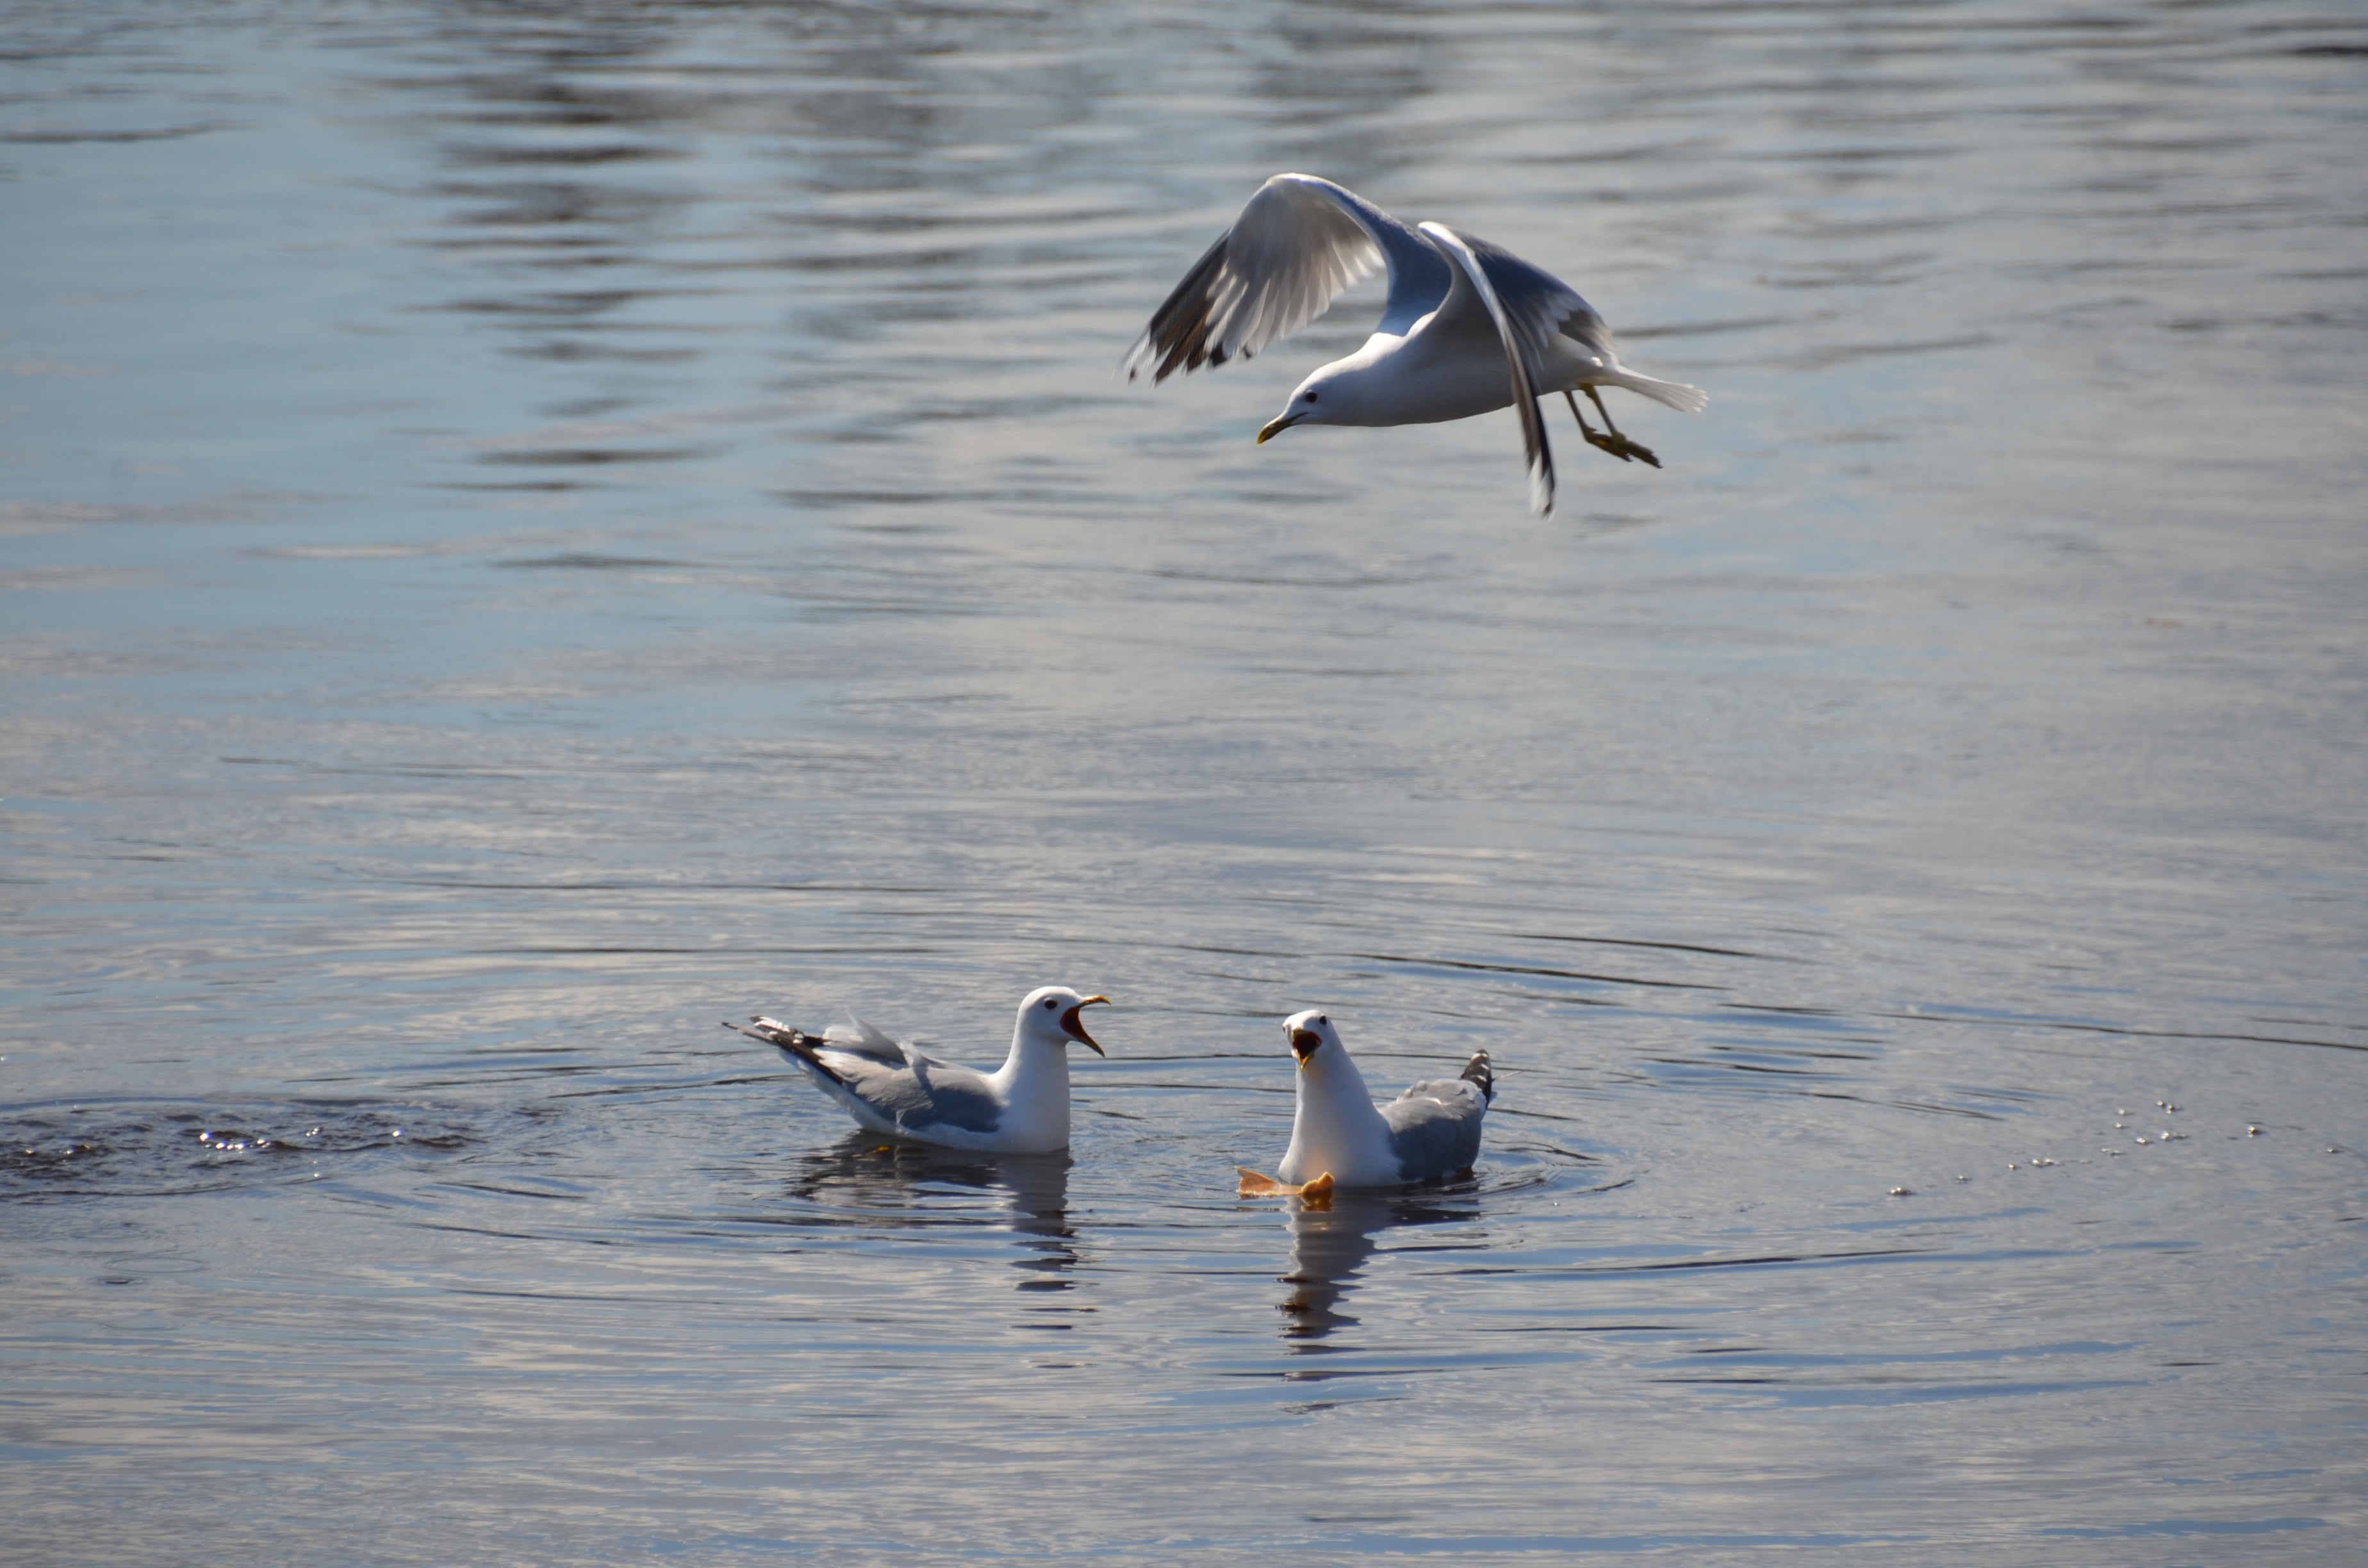
sea, water, bird, wing, river, wildlife, reflection, beak, fauna, duck, seagulls, vertebrate, water bird, skellefte, seaduck